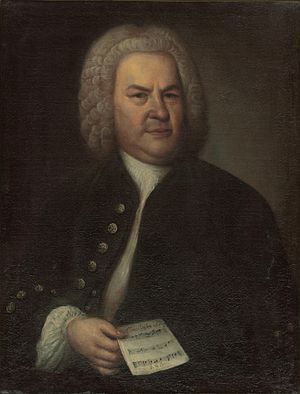
Jesus bleibet meine Freude
Komponisten Johann Sebastian Bach
Jesus bleibet meine Freude er en særdeles kendt og populær koral fra den sakrale kantate Herz und Mund und Tat und Leben af Johann Sebastian Bach, som blev skrevet i Leipzig til Mariæ bebudelsesdag og uropført 2. juli 1723. Koralen afslutter kantaten, som i alt består af ti satser. På engelsk er koralen kendt som som Jesu, Joy of Man's Desiring og på fransk som Jésus que ma joie demeure. Værket er meget brugt i populærkultur, og i forbindelse med forskellige højtider som jul og bryllup. Den forekommer i et stort antal film og har været genbrugt i popmusik, som f.eks. Apollo 100s hit »Joy« fra 1972.